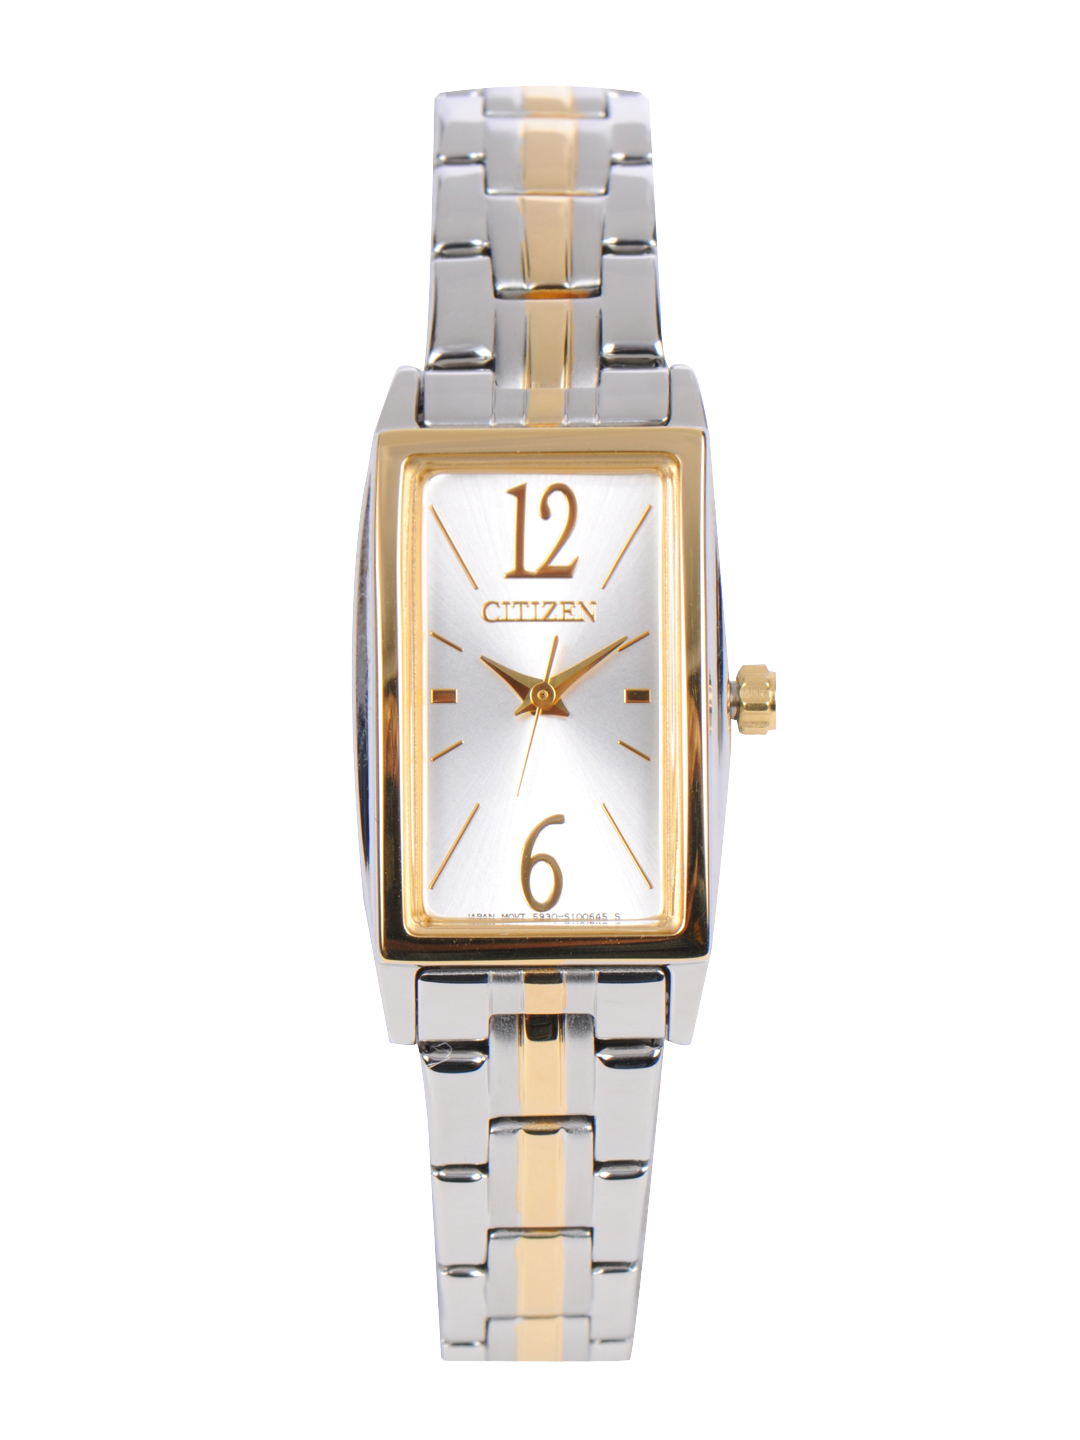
Citizen Women White Dial Watch
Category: Accessories / Watches / Watches
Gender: Women
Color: Silver
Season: Winter 2016
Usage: Casual